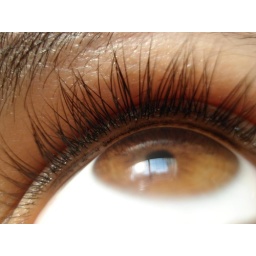
I like the windows reflection in the eye.You can almost see the blue sky and white clouds.Such a beautiful day alhumdulilah